Legend of the Moles – The Magic Train Adventure

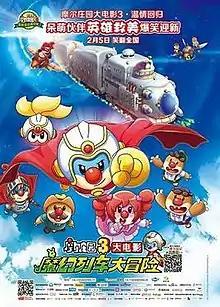

Legend of the Moles – The Magic Train Adventure is a 2015 Chinese animated family adventure film directed by Li Tingting. It was released on February 5, 2015.